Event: Nepal Earthquake
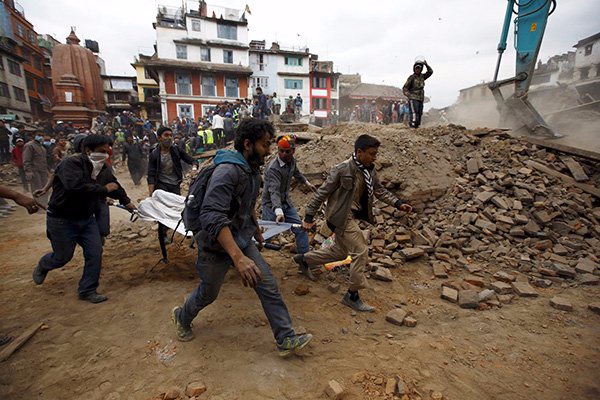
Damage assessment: damage